André Bahia

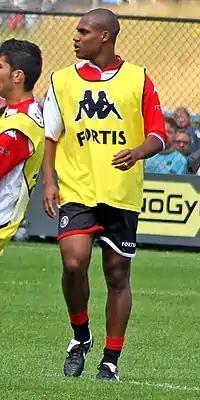
Bahia training for Feyenoord before the match in 2007.

In the 2007–08 season, Bahia found himself behind the pecking order in the first team after losing place to Kevin Hofland, who was signed from VfL Wolfsburg and Vlaar who formed a partnership in centre defence. However, due to the injury of Vlaar, Bahia returned to the starting line-up for Feyenoord and formed a centre-back partnership with either Theo Lucius, Hofland and Greene. He then helped the club keep four consecutive clean sheets between 26 September 2007 and 20 October 2007. Bahia, once again, helped Feyenoord keep four consecutive clean sheets between 2 December 2007 and 26 December 2007. On 30 January 2008, he scored his first goal of the season, in a 2–2 draw against AZ Alkmaar. Bahia also added two more goals later in the season, scoring against Heracles Almelo and Willem II. He was involved in the squad for the final of KNVB Cup, as Feyenoord were champions by beating Roda JC 2–0, therefore qualified for the UEFA Cup next season. At the end of the 2007–08 season, Bahia went on to make thirty–four appearances and scored three times in all competitions.